Sveinbjörn Claessen

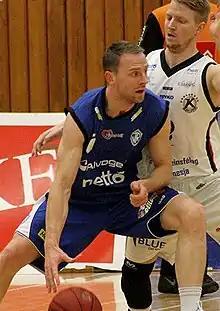
Sveinbjörn Claessen in 2014

Sveinbjörn Claessen (born 22 February 1986) is an Icelandic basketball coach and a former member of the Icelandic men's national basketball team. Nicknamed Mr. ÍR, he has spent his entire career with Íþróttafélag Reykjavíkur, winning the Icelandic Cup with the club in 2007.